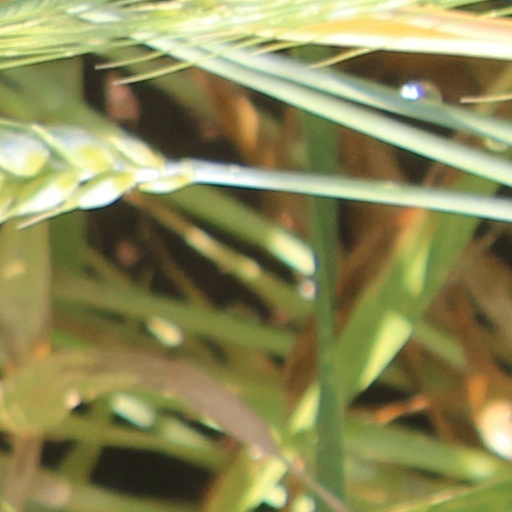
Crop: wheat